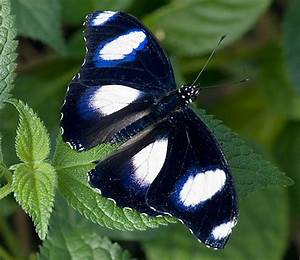
Label: farfalla